Le Pustra

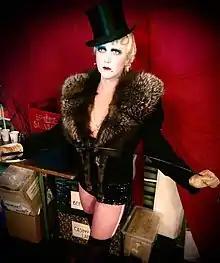
Le Pustra in Ballhaus Berlin, 2020.

Le Pustra (born 1 July 1977) is an actor, singer, salonnier and self proclaimed - best known for his Weimar-cabaret inspired show Kabarett der Namenlosen and his portrayal of Edwina Morell in the neo-noir German television series Babylon Berlin.